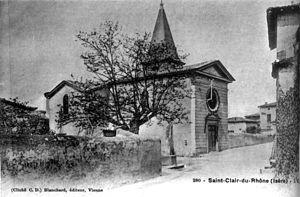
Saint-Clair-du-Rhône est une commune française, est une ville située dans le quart sud-est de la France, dans le département de l’Isère en région Auvergne-Rhône-Alpes.